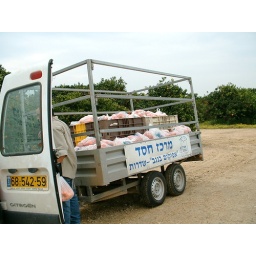
Food bank van ready to deliver fruit collected by volunteers on Tu B'shvat